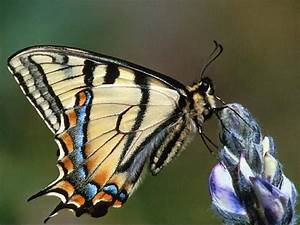
Label: butterfly